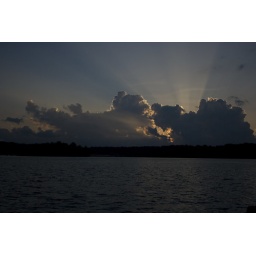
Sunset over lake blue ridge